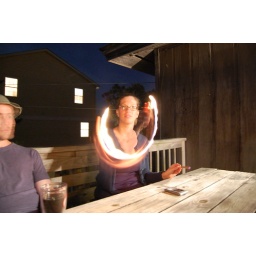
A week spent at our rented beach house in Sandbridge.